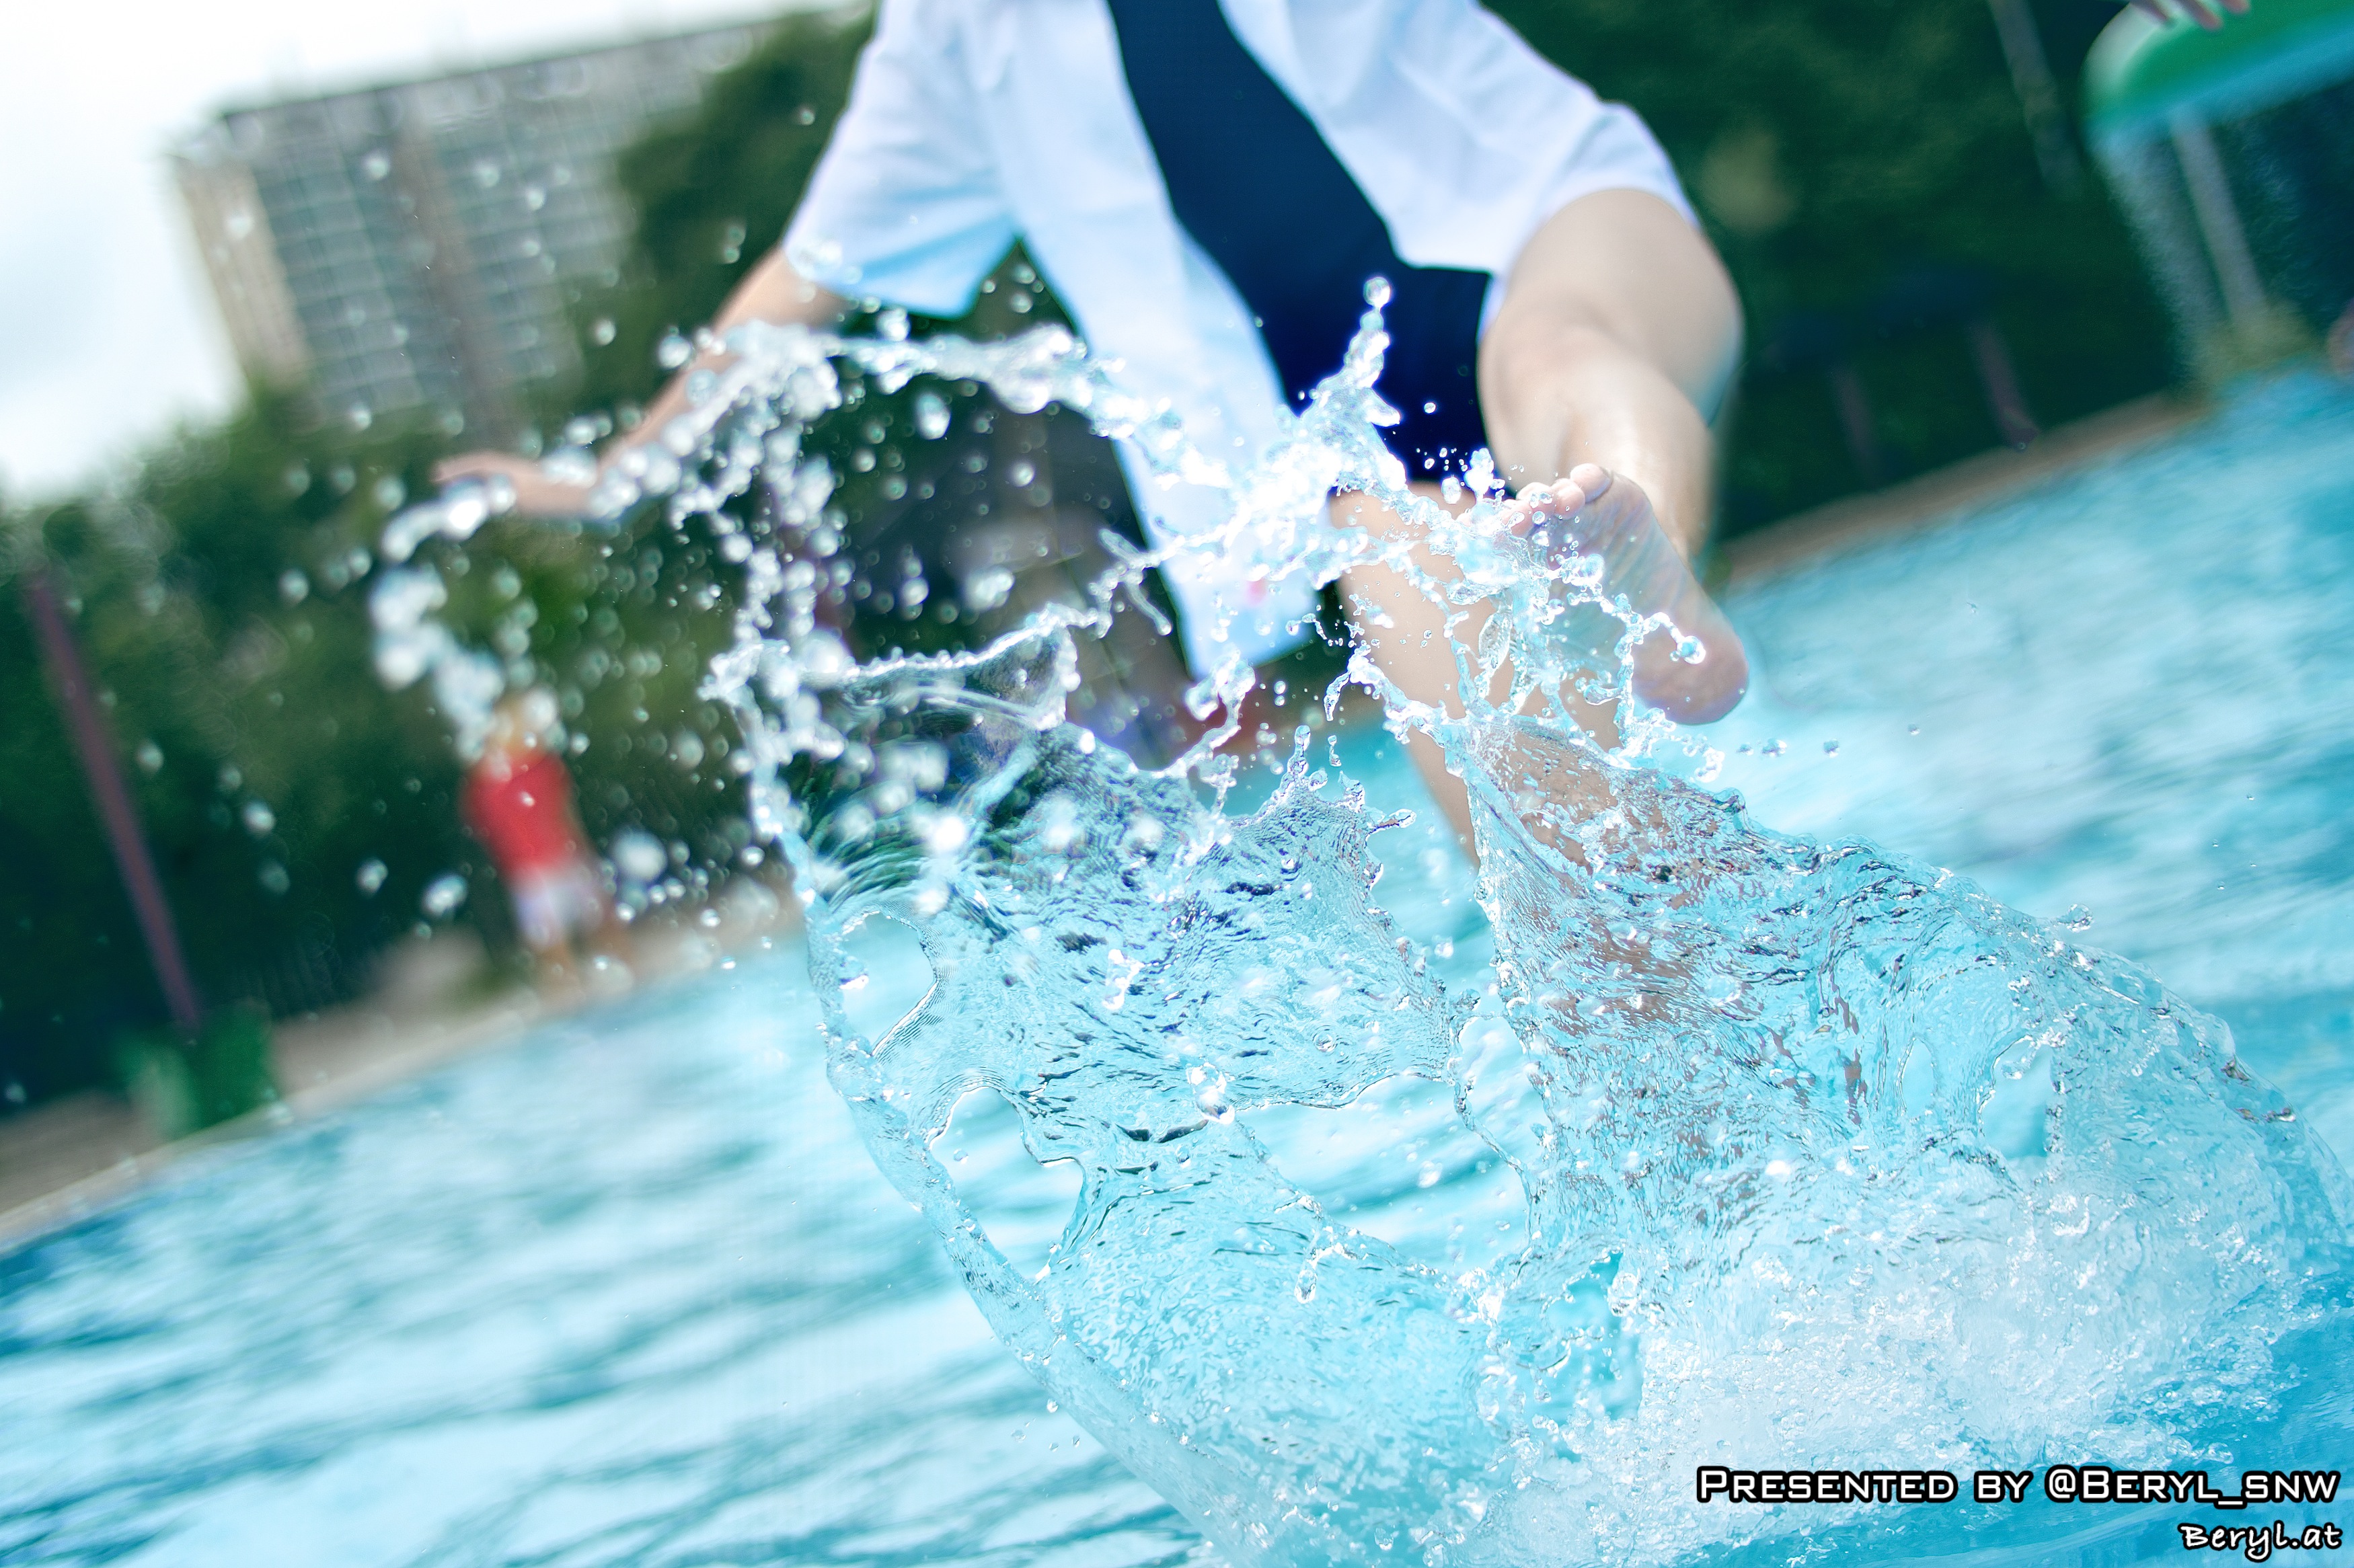
water, girl, cute, swim, swimming pool, leisure, swimming, swimmer, cosplay, cool image, school, costume, comic, miku, hachune, hachunemiku, freezing